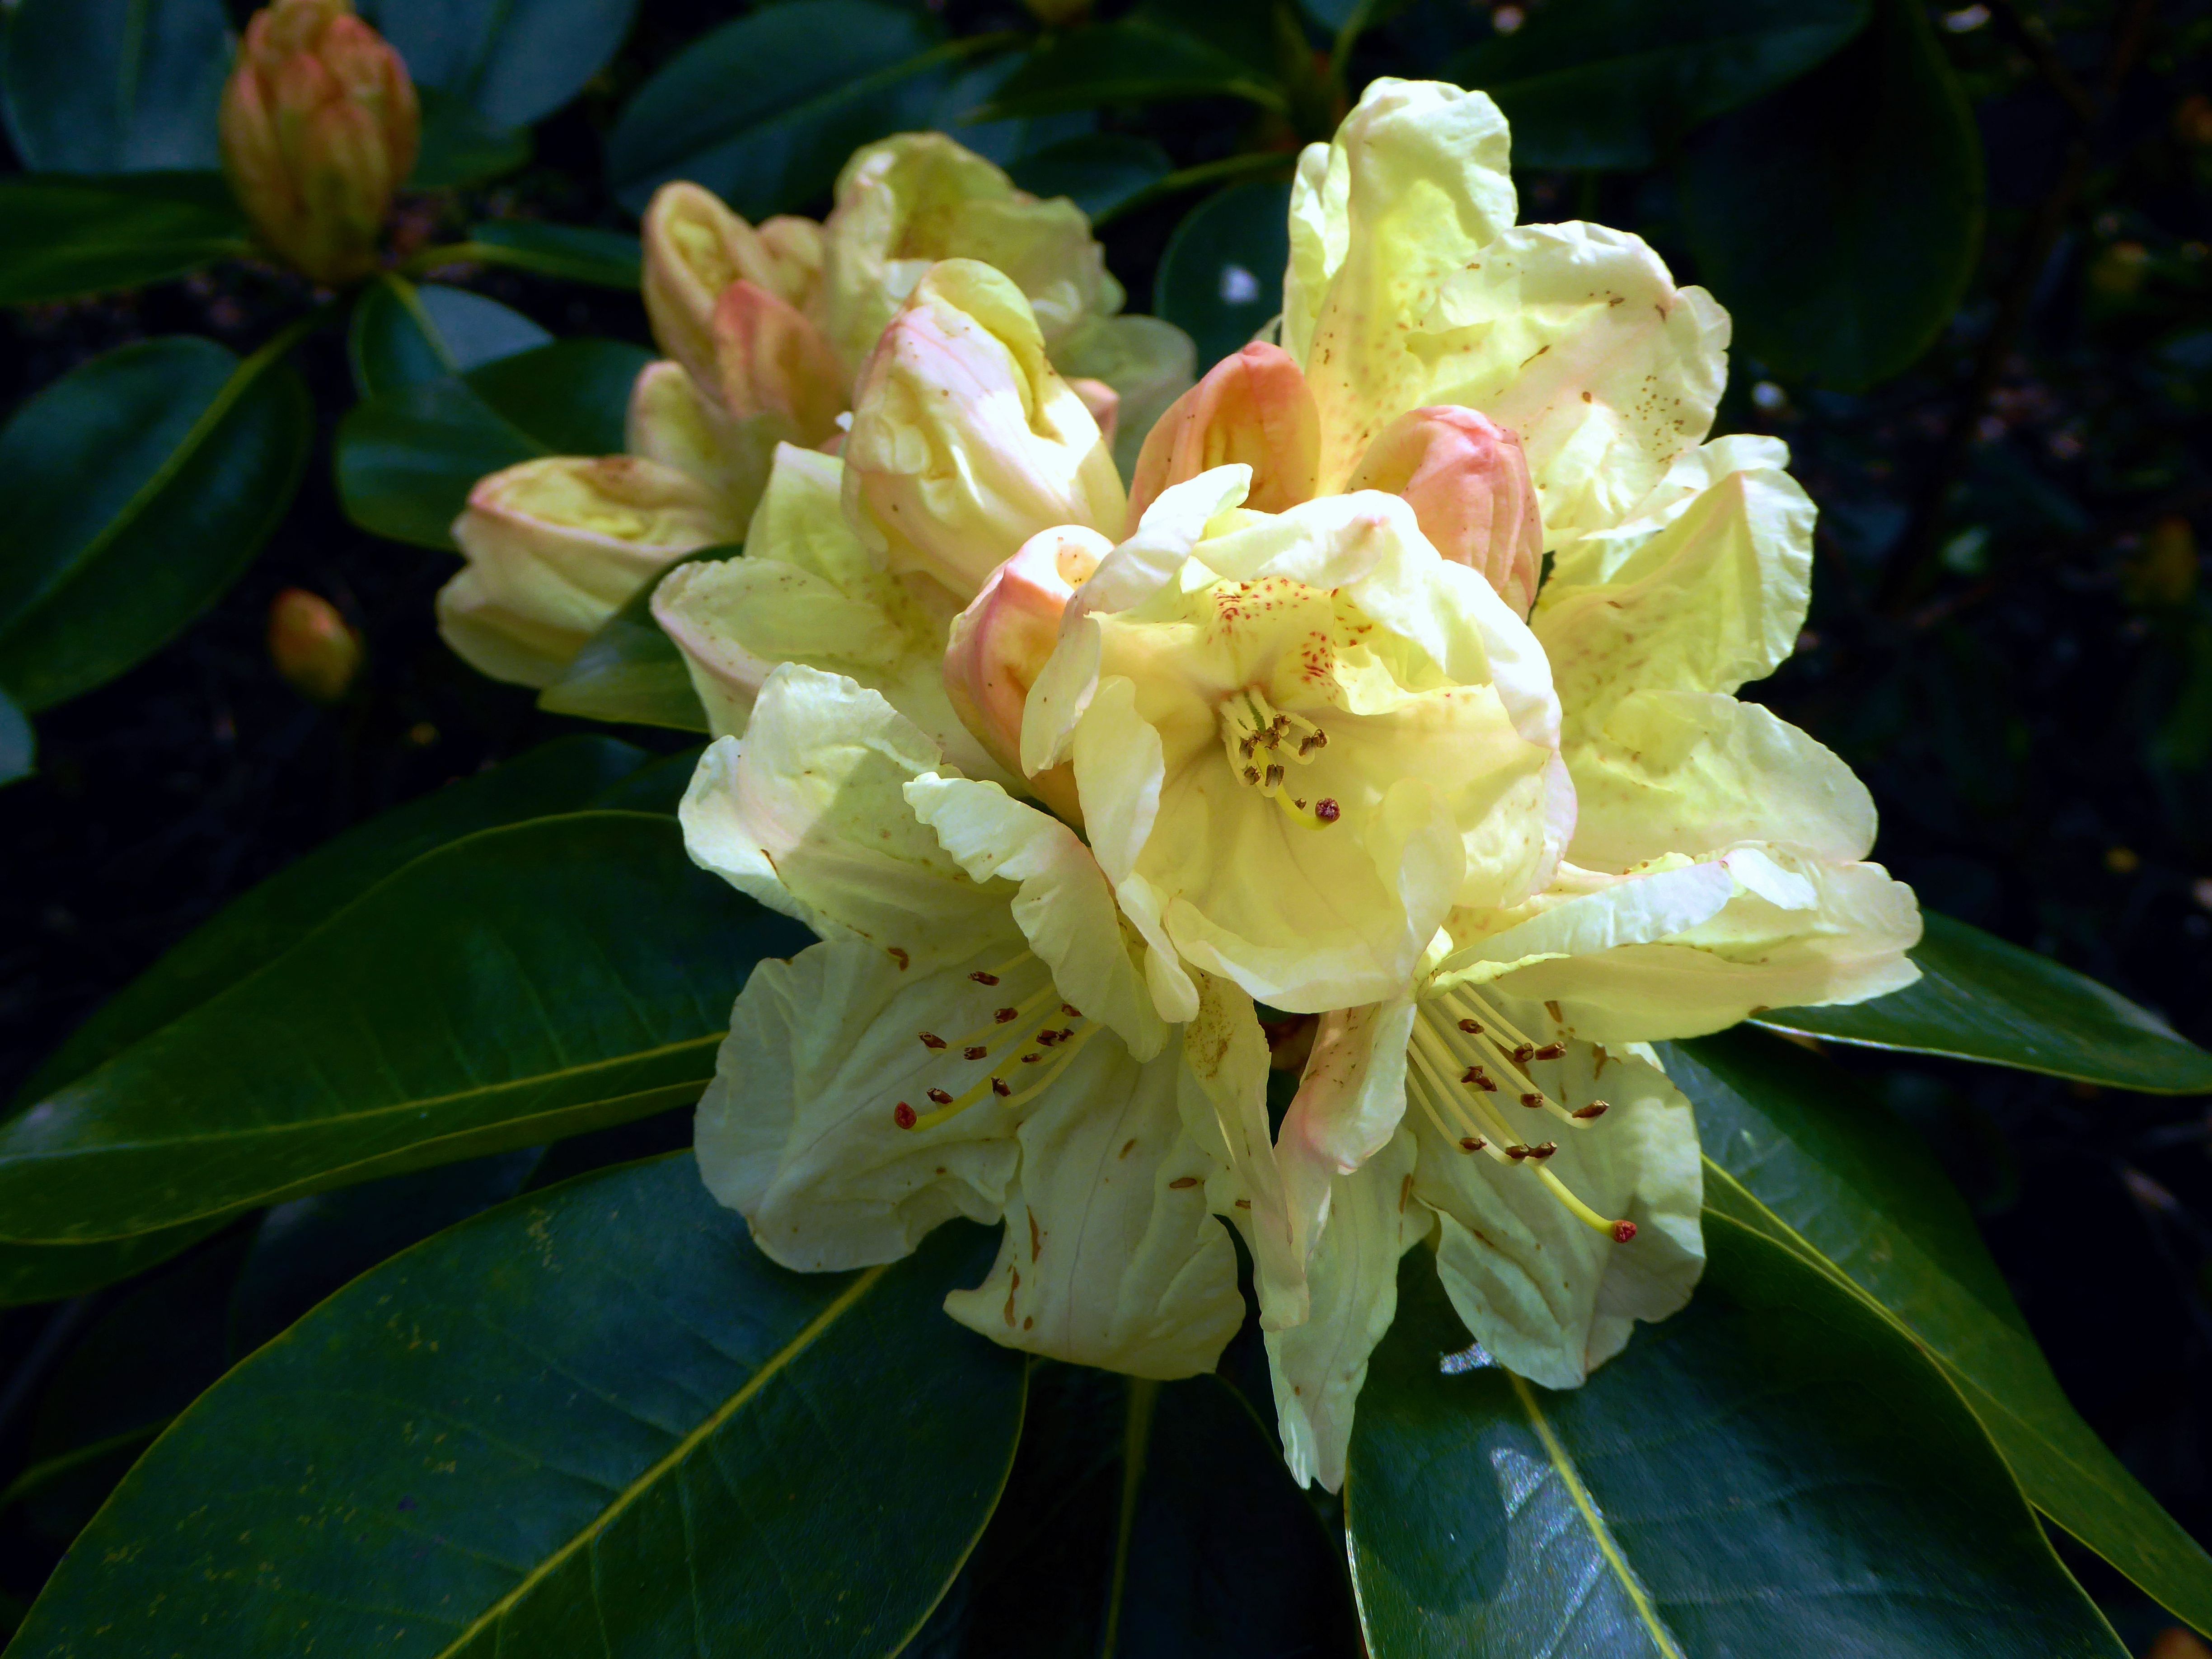
blossom, plant, flower, spring, stamp, botany, yellow, close, flora, shrub, rhododendron, flowering plant, woody plant, land plant, camellia sasanqua, rhododendron bloomed